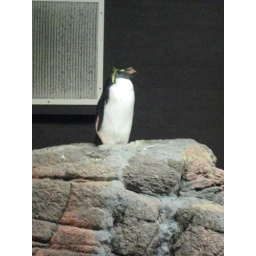
My fine feathered friends. The best hair in the animal kingdom.